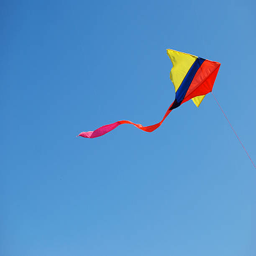
invention flying in the wind